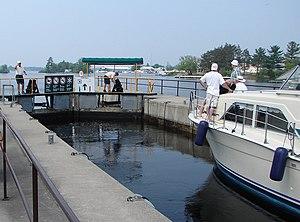
Cet article recense les lieux patrimoniaux du comté de Simcoe inscrits au répertoire des lieux patrimoniaux du Canada, qu'ils soient de niveau provincial, fédéral ou municipal.
Voici la liste des lieux historiques nationaux du Canada situé en Ontario. En mai 2012, on compte 263 lieux historiques nationaux en Ontario, dont 37 sont administrés par Parcs Canada. À ce nombre, il faut ajouter aussi cinq sites qui ont perdu leur désignation. Pour les villes de Toronto, Ottawa et Kingston voir :
Port Severn est un canton à l’embouchure de la rivière Severn près de la baie Georgienne. Il est localisé à proximité de l’autoroute 400 au sud de la ville de Parry Sound. Il est le point terminal de la voie navigable Trent-Severn qui démarre plus au sud-est au niveau du lac Ontario